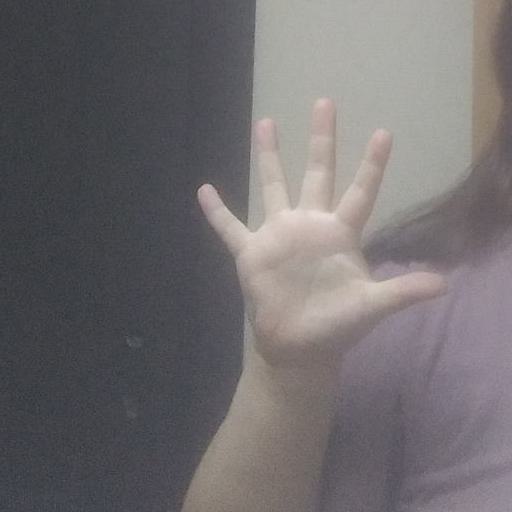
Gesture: palm